Riccardo Primo

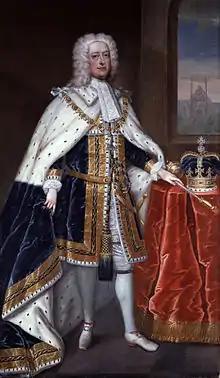
George II in his coronation robes

The opera received its premiere at the King's Theatre in London on 11 November 1727, and eleven subsequent performances. It was also performed in Hamburg and Braunschweig in February 1729. The Hamburg performance, led by none other than Georg Philipp Telemann, included two new comic characters, Murmilla and Gelasius; recitatives and the added arias for the new characters were translated into German although the original arias remained in Italian. Handel subsequently re-used music from the opera in "Scipione" and "Tolomeo". The opera fell into neglect after the 1728 closing of the Royal Academy.